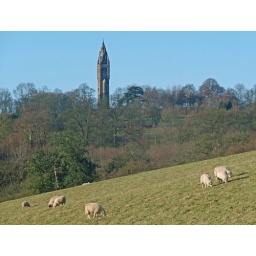
A quiet hillside overlooked by the Abberley Hall clock tower